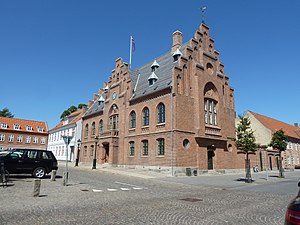
Vilhelm Tvede / Værker / Nybygninger (efter årstal)
Sorø Ting- og Arresthus
Frederik Vilhelm Tvede var dansk arkitekt. Hans søn, Gotfred Tvede, var også arkitekt, og begge arbejdede for Det Classenske Fideicommis.